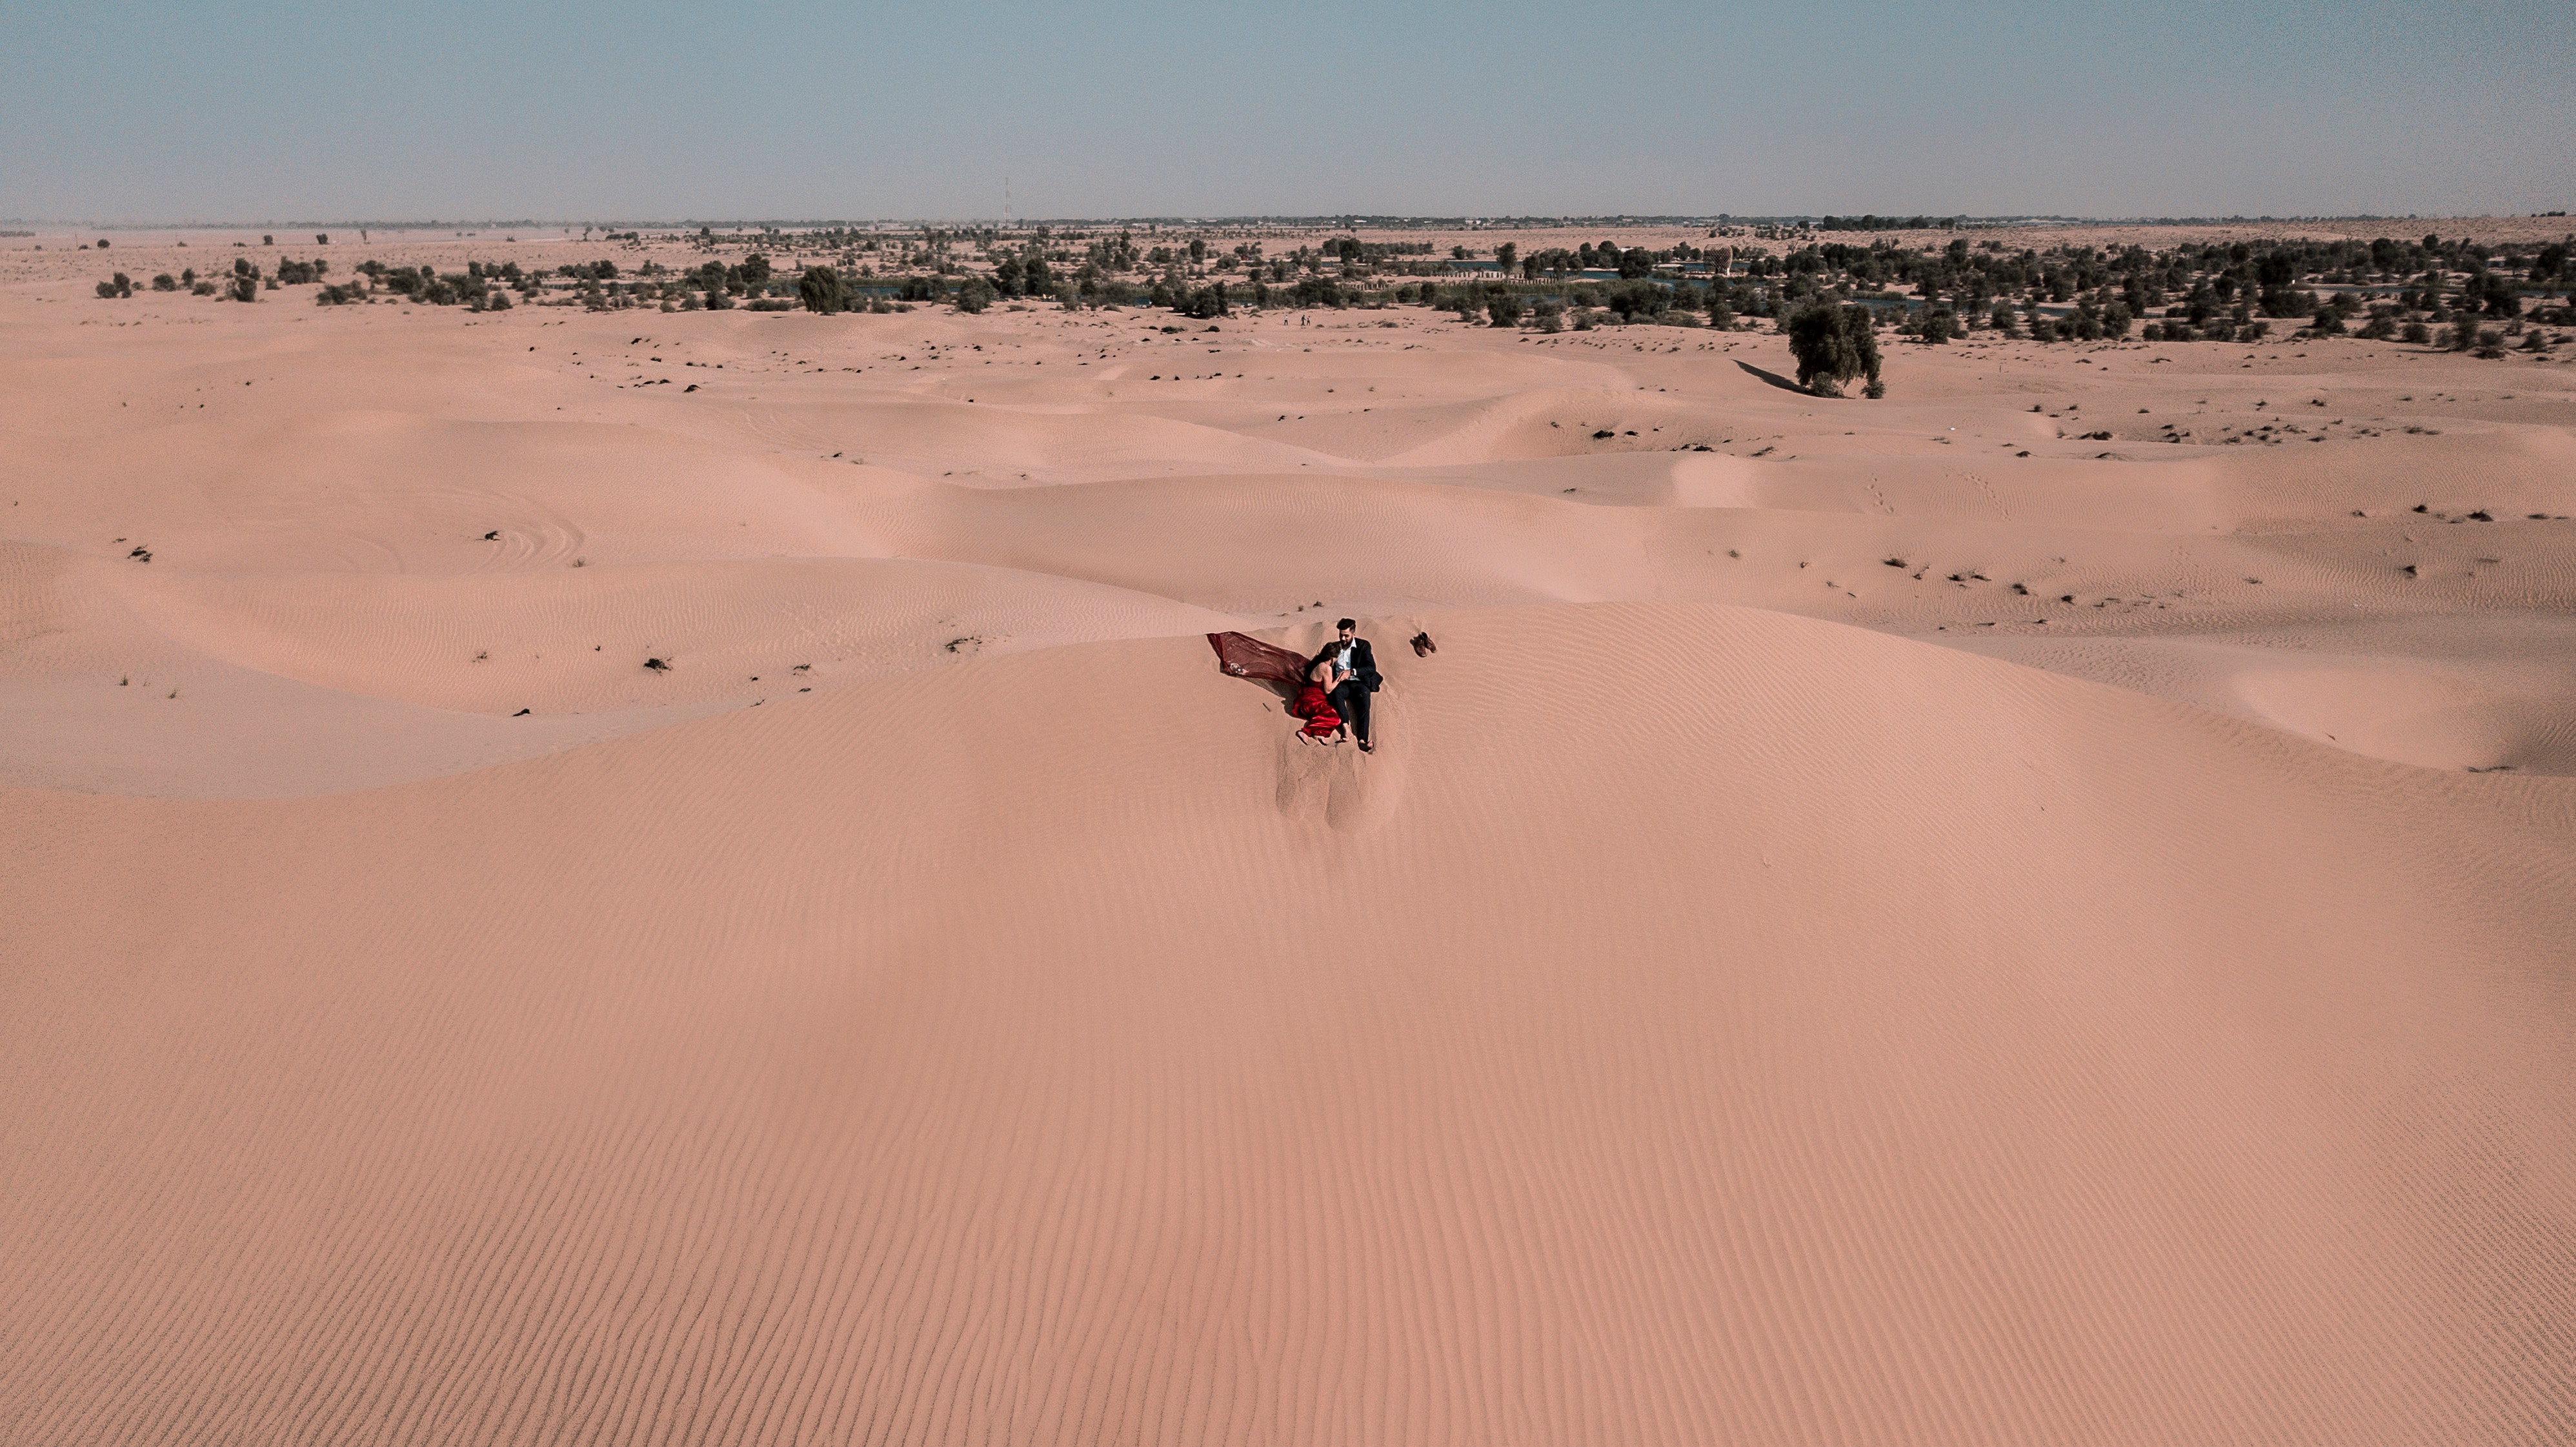
desert, sand, natural environment, aeolian landform, sahara, erg, camel, landscape, dune, singing sand, ecoregion, sky, camelid, vacation, wadi, blowout, arabian camel, fawn